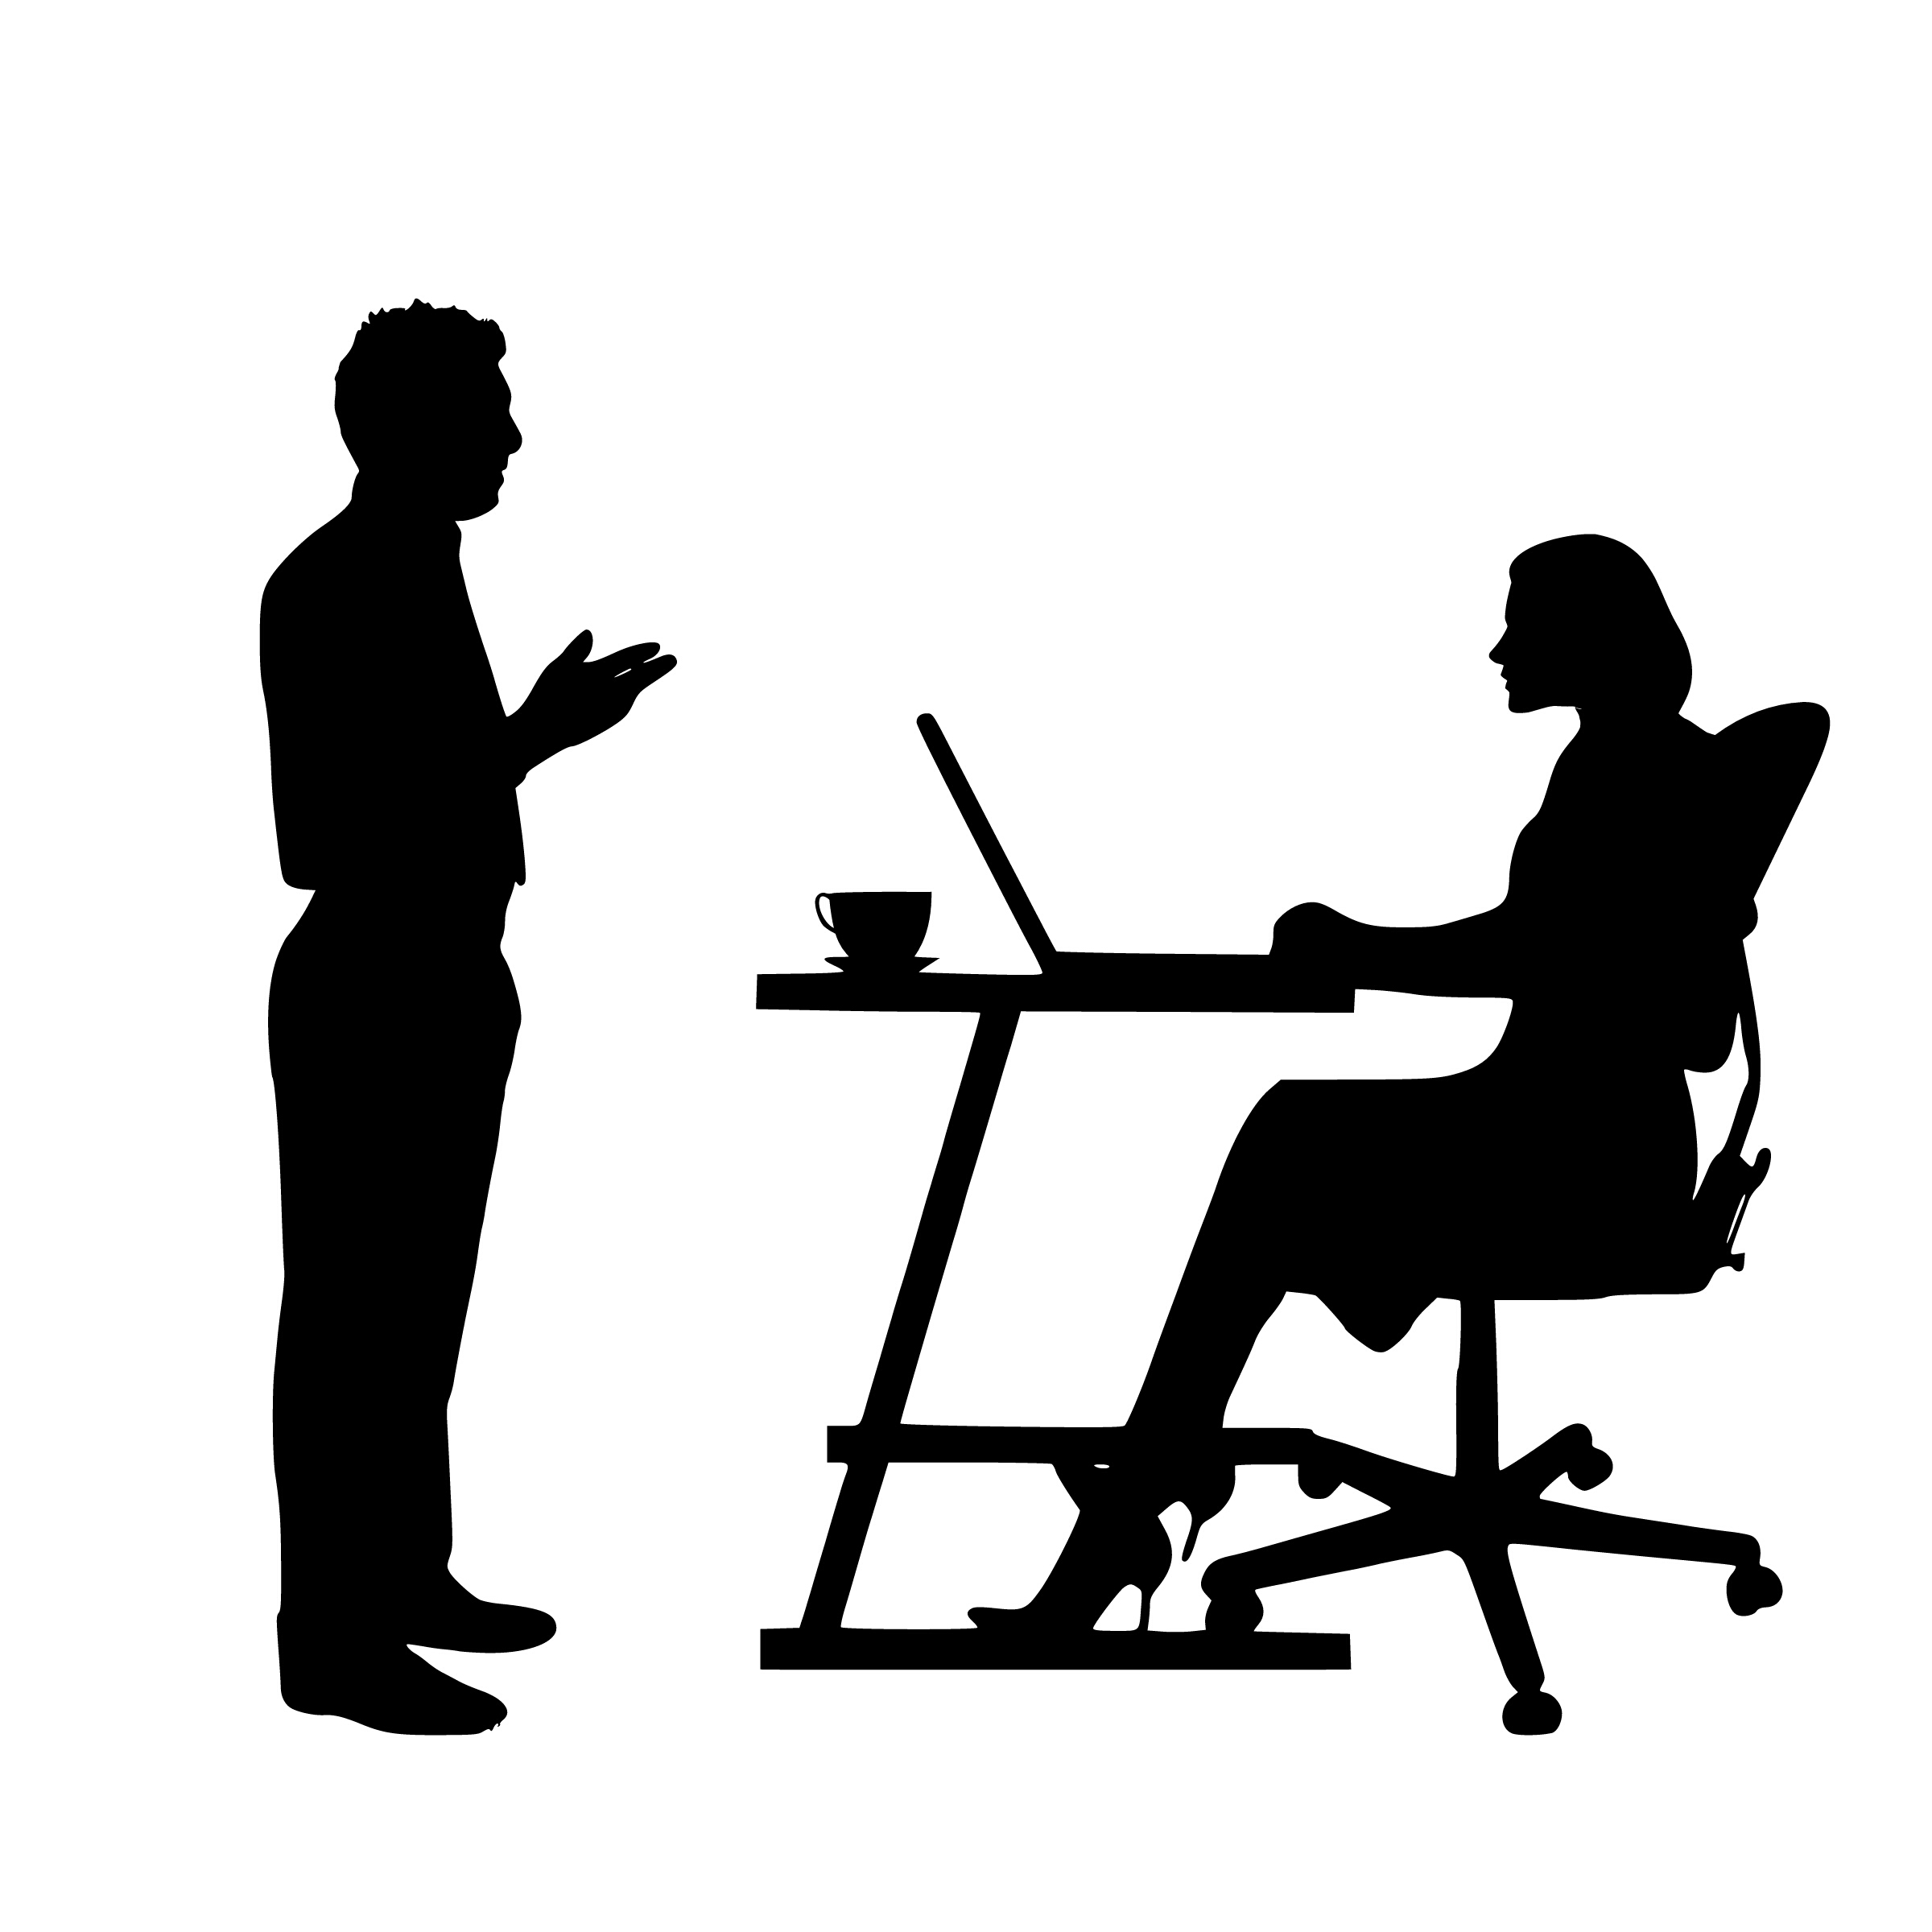
business, discussion, planning, people, silhouette, room, design, employee, desk, colleague, office, work, advice, composition, computer, detail, formal, job, concept, idea, role, manager, object, scene, discuss, sitting, clip art, conversation, line, table, furniture, graphics, illustration, gesture